Orpheus in the Underworld

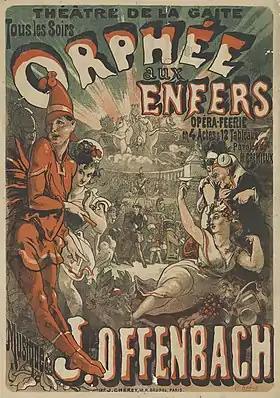
Poster for Paris revival, 1878

Orpheus in the Underworld and Orpheus in Hell are English names for, a comic opera with music by Jacques Offenbach and words by Hector Crémieux and Ludovic Halévy. It was first performed as a two-act "opéra bouffon" at the Théâtre des Bouffes-Parisiens, Paris, on 21 October 1858, and was extensively revised and expanded in a four-act "opéra féerie" version, presented at the Théâtre de la Gaîté, Paris, on 7 February 1874.